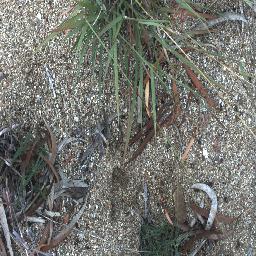
Label: negative